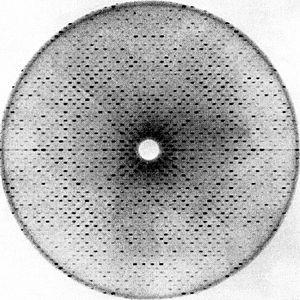
Martin Julian Buerger était un cristallographe américain.